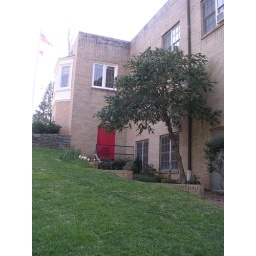
Side view of church. Music office windows under the tree.